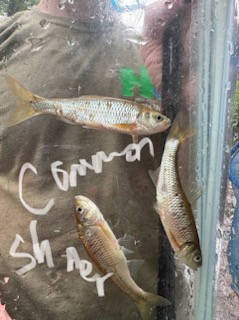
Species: Common Shiner
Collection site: Kunkel Slow
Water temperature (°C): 23.48
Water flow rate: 0.04
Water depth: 0.2
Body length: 7.5
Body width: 2
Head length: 1.5
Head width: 1.5
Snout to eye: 0.5